Renault in Formula One

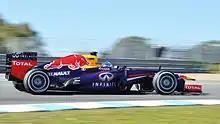
In , Sebastian Vettel won his fourth title in the Renault-powered Red Bull RB9.

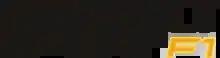
The logo used by Renault Sport F1, the official supplier of Renault Formula One engines, between 2011 and 2015

In 1995 engine regulations reduced maximum engine displacement to three litres, with Renault adapting the RS7, making it lighter and featuring a fly-by-wire throttle. Benetton acquired Ligier's Renault engines for and their driver, Michael Schumacher, managed to successfully defend his drivers' title by 33 points from his nearest rival, Damon Hill. Benetton won the constructors' title by 29 points, winning 11 races during the season. Williams won the next two seasons in both the drivers' and Constructors' Championship with Damon Hill winning the title in and Jacques Villeneuve in . Schumacher and other Benetton staff left for Ferrari in 1996, and the team finished in the third position for both years.